99 Speedmart

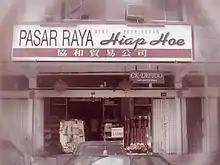
Founded in 1987 as a sundry mart under the name of "Pasar Raya Hiap Hoe" (Tepi Sungai, Klang)

99 Speedmart is a Malaysian chain of convenience stores and is one of the largest mini market chain in the country, before KK Super Mart. Colloquially referred to as 99 or Speedmart by locals. It was founded by Lee Thiam Wah in 1987 as a traditional sundry store in Klang, Selangor. After the rebranding of 99 Market to 99 Speedmart in 2000, the company expanded with a new store opening at Batu Belah, Klang. Since its inception, 99 Speedmart has evolved from a single mini market to the largest mini market retail chain in Malaysia.